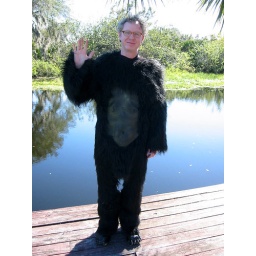
The Skunk Ape... REVEALED... as a dork with glasses in a cheap gorilla suit (writer/Director Jay Wade Edwards)